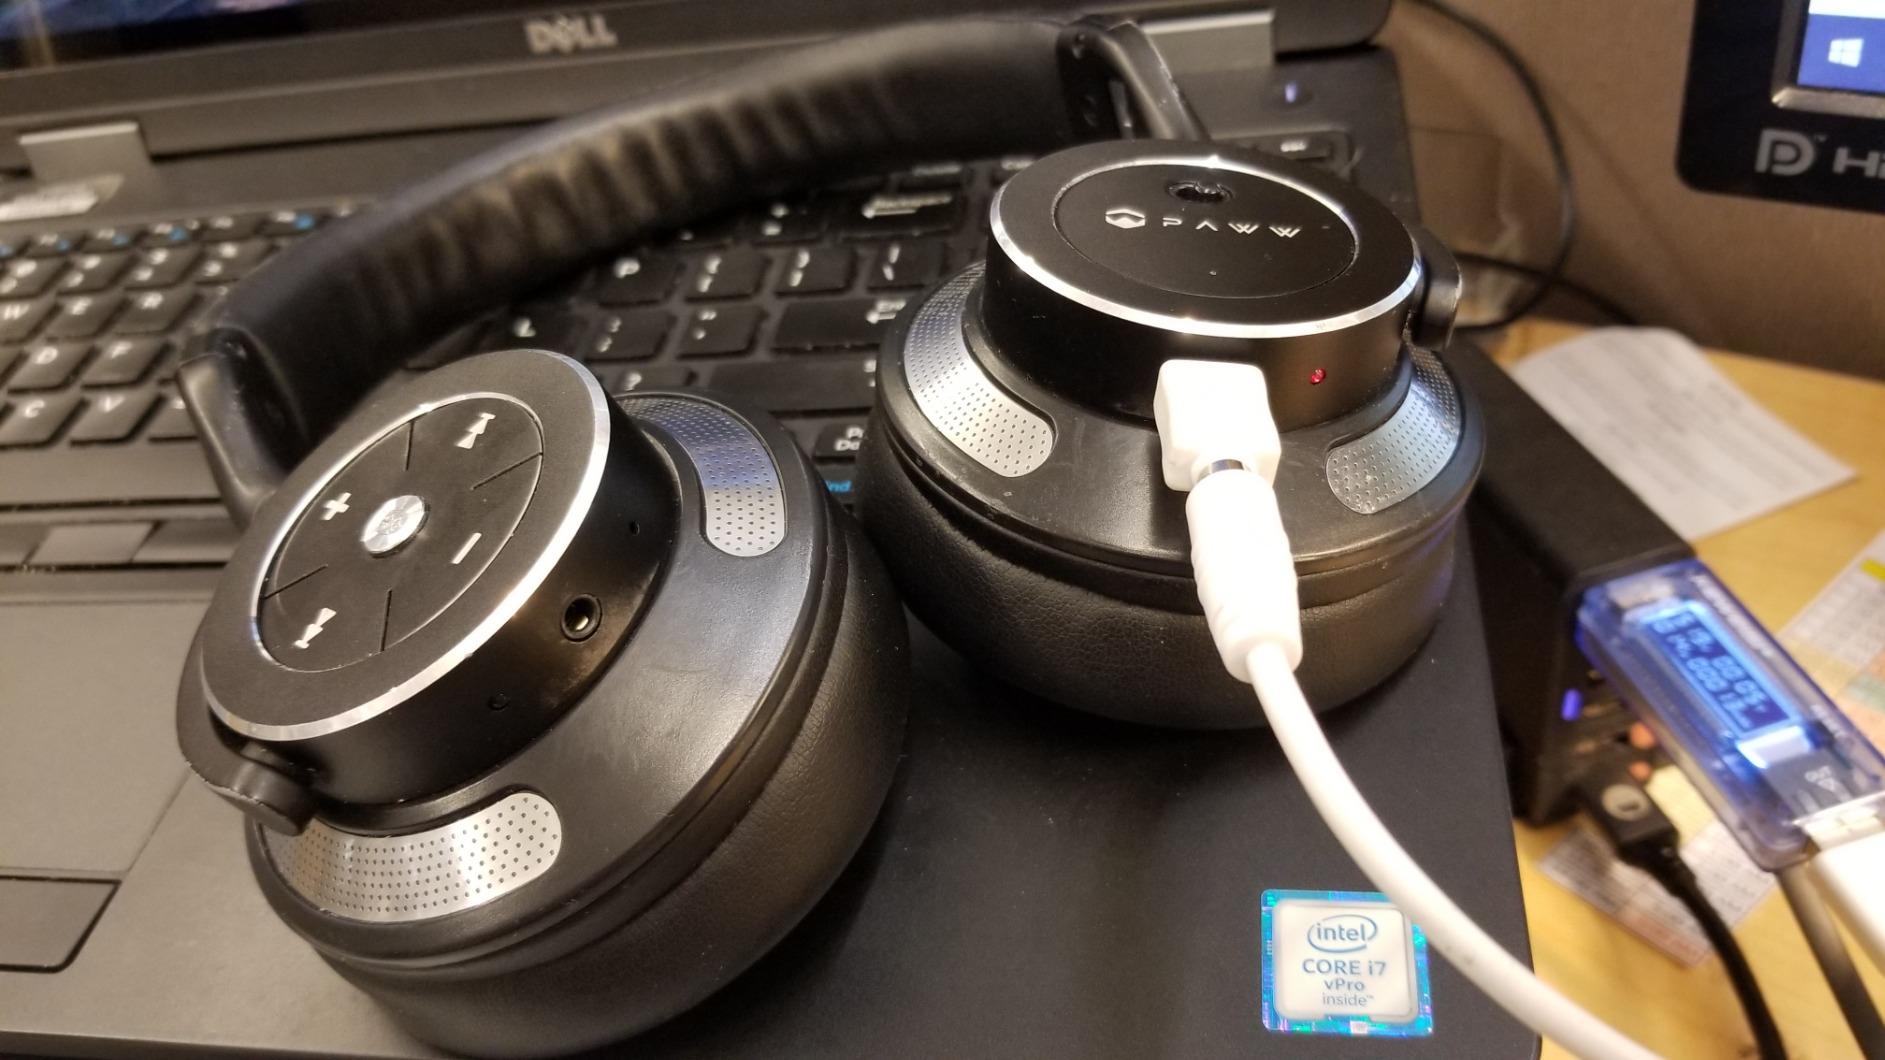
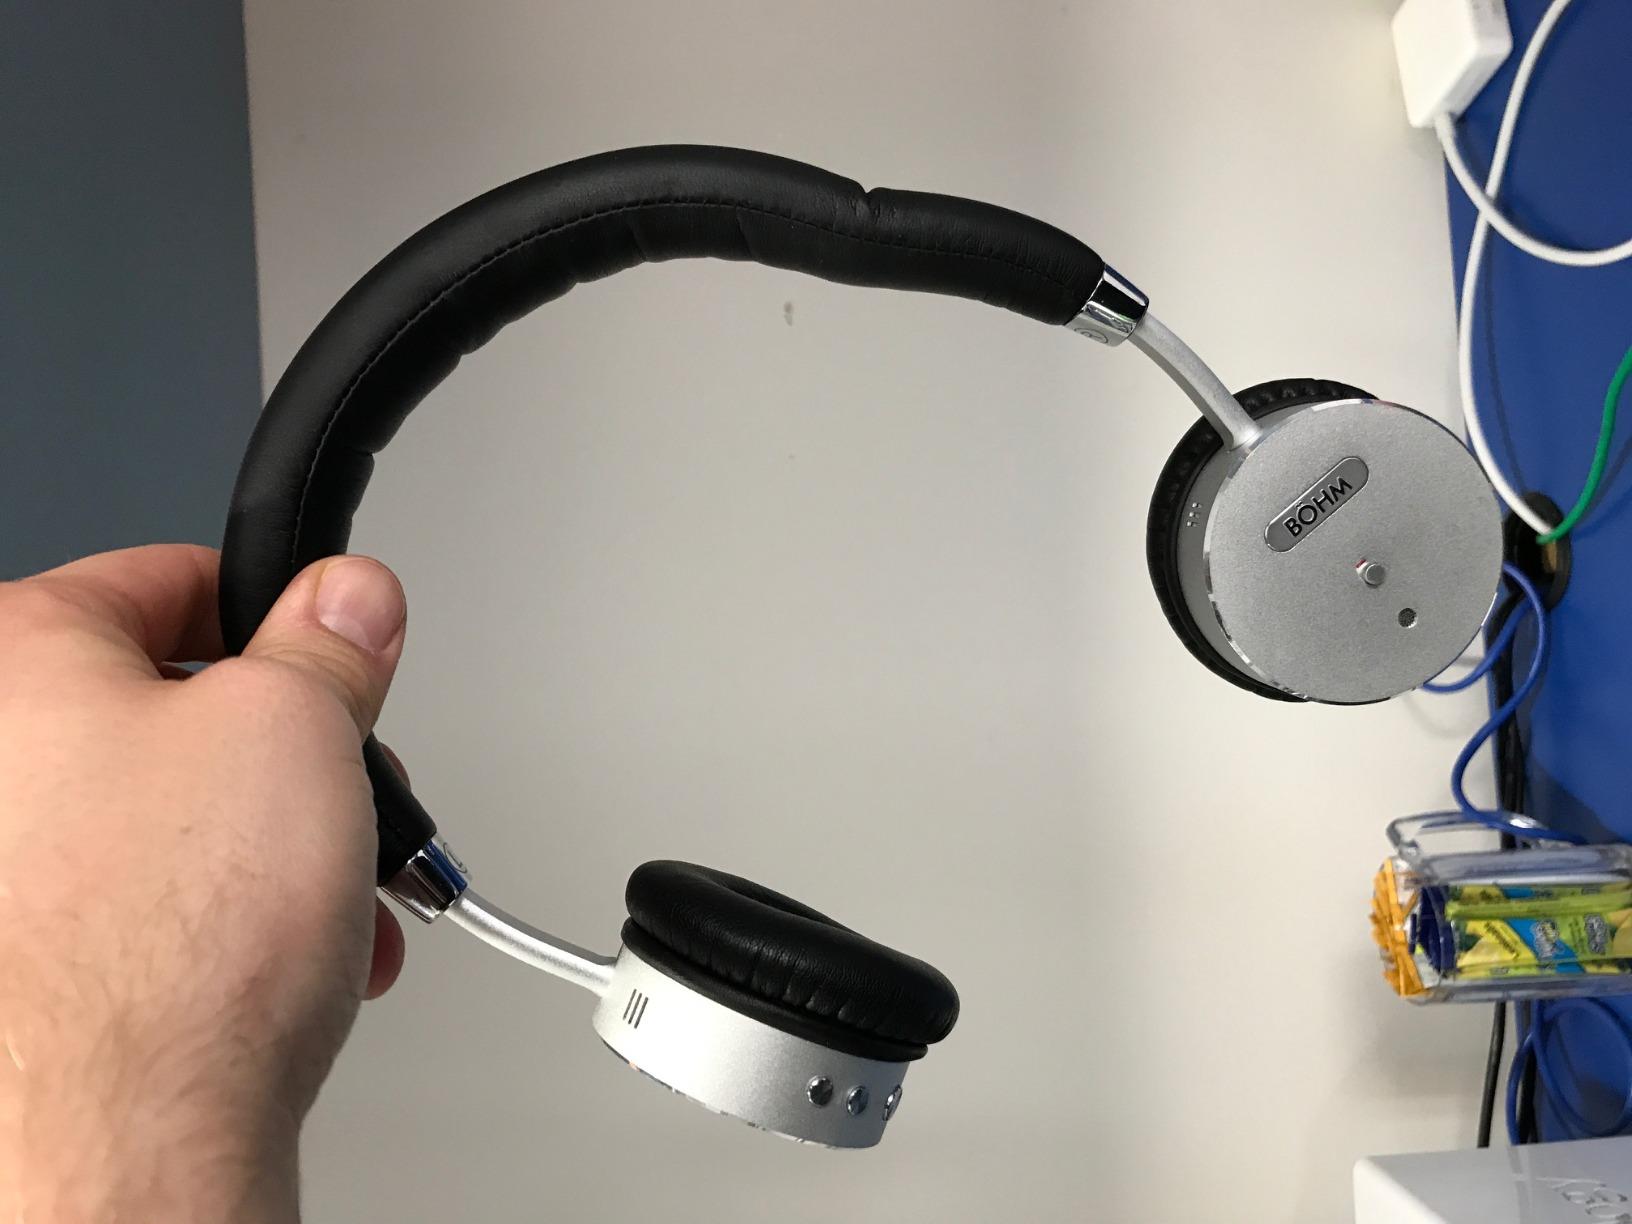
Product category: headphones
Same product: no